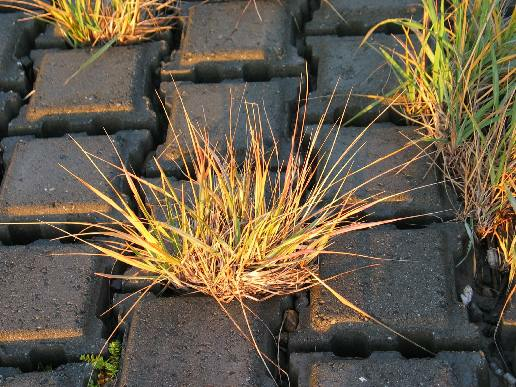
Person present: No